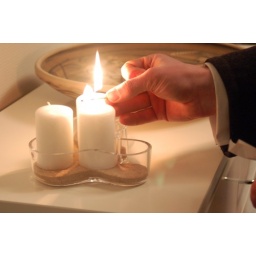
To do: light candles in bedroom